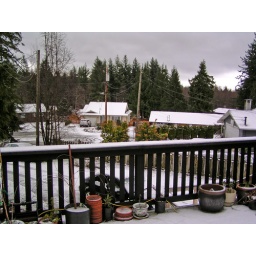
These flower pots would be colourful in summer.